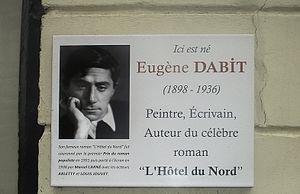
plaque commémorative
Eugène Dabit est un écrivain et artiste peintre français né le 21 septembre 1898 à Mers-les-Bains et mort le 21 août 1936 à Sébastopol.